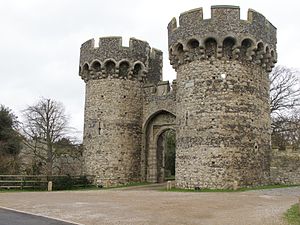
Cooling Castle
Cooling Castle's portbygning.
Cooling Castle er en borg i Cooling ca. 10 km nord for Rochester i Kent, England.